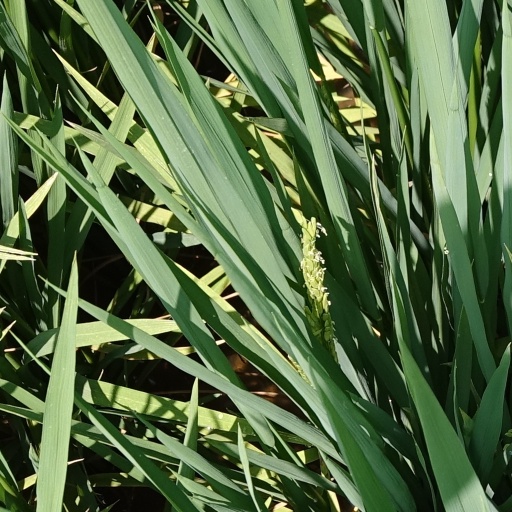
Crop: rice